Mamie Eisenhower

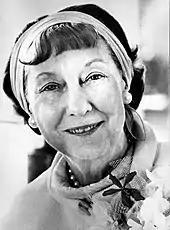
refer to caption

Eisenhower became first lady as the position first began to present a national public image. She maligned the attention associated with the role, insisting that her husband was the public figure of the family and generally refusing to take on duties outside the White House. She maintained distance from the press, avoiding interviews and having her secretary Mary Jane McCaffree address reporters in her stead. She also declined a request to write a column for the "New York Herald Tribune", and held only one press conference during her tenure. She was friendly with reporters when they did interact, insisting that they address her as Mamie. Her ambivalence toward the press did not extend toward photographers, whom she readily accommodated. She also wrote a personal response to every letter she received and sometimes passed on concerns the letters raised.